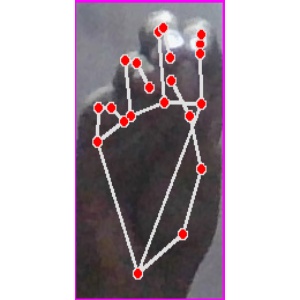
अक्षर: ङ